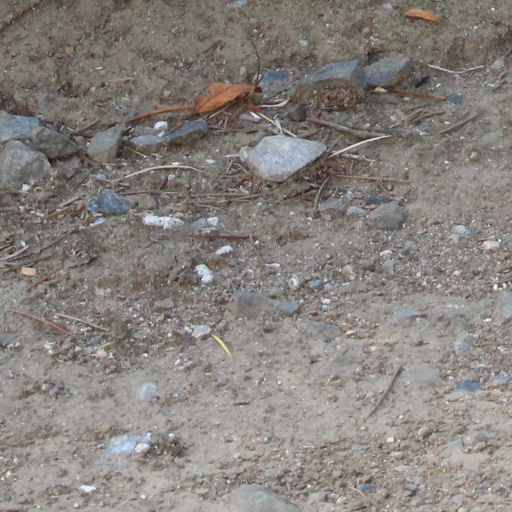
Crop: rice